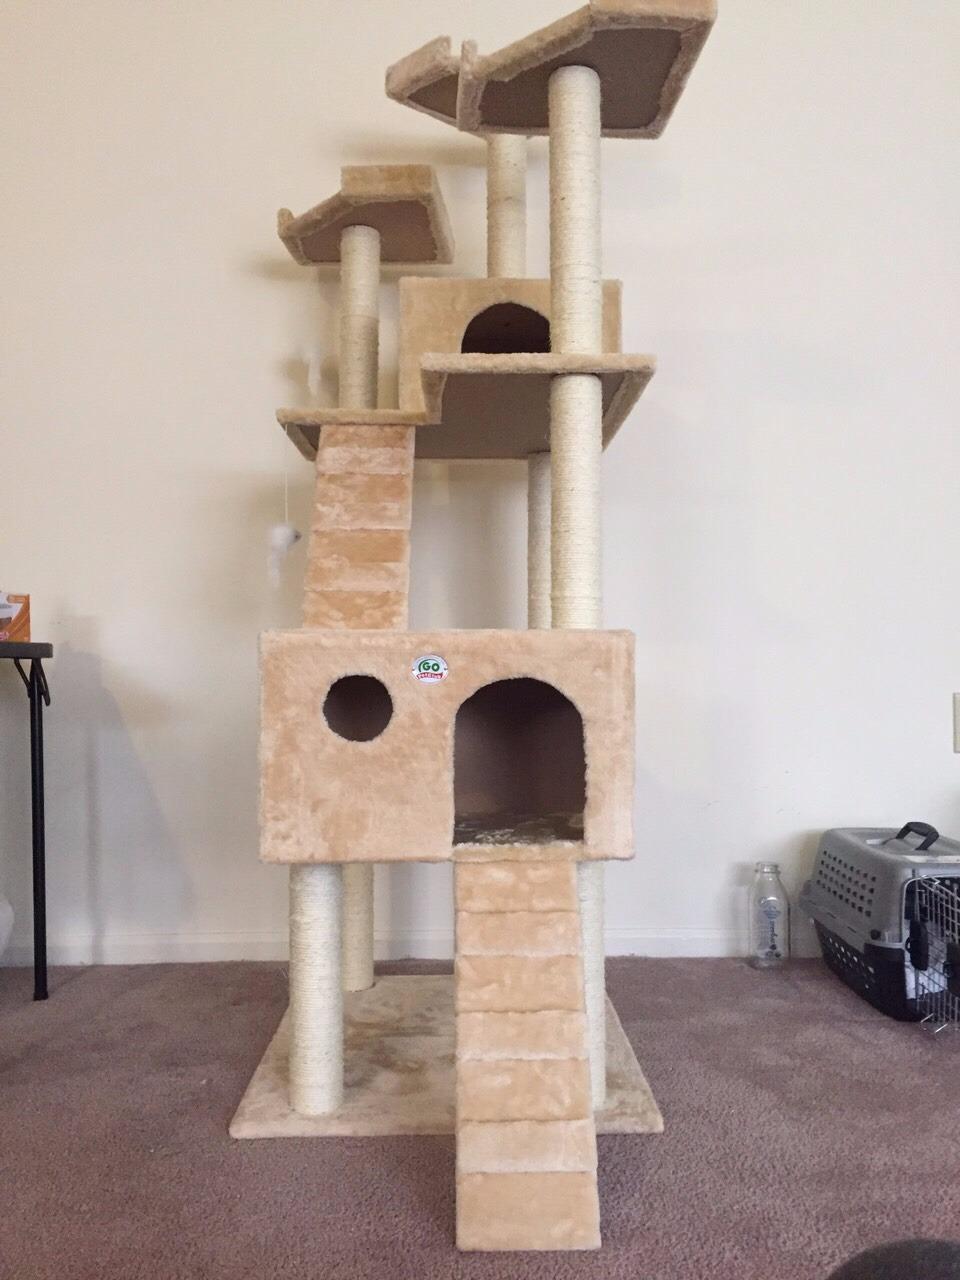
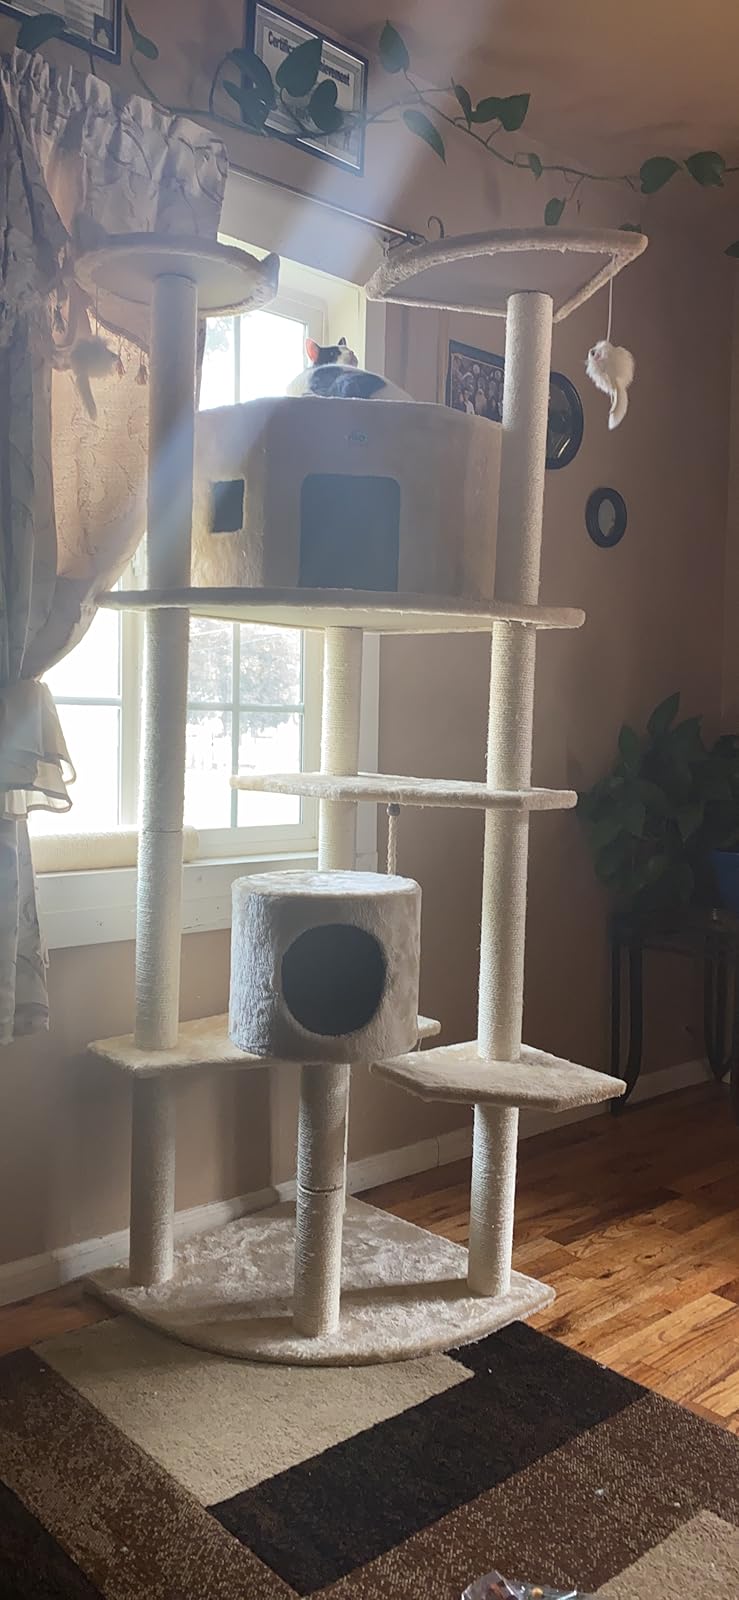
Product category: items_cat tree
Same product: no